Fatoot samneh

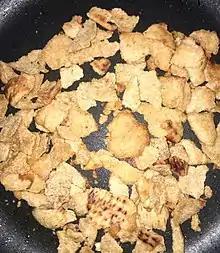
Pita pieces frying in butter for fatoot samneh

Fatoot samneh is typically made in the following manner. Stale flatbread is torn into small pieces and fried in a large amount of hot clarified butter, butter (for milchig/dairy variations), or schmaltz (for fleishig/meat variations, until the pita pieces are toasted and become crispy. Several eggs are heated with kosher salt, and added to the fried pita mixture, which is stirred continuously similar to scrambled eggs, until the eggs are set and have been somewhat absorbed by the pita. Once the fatoot samneh is cooked through it is then topped with honey, silan, or a range of other toppings, condiments, and seasonings.